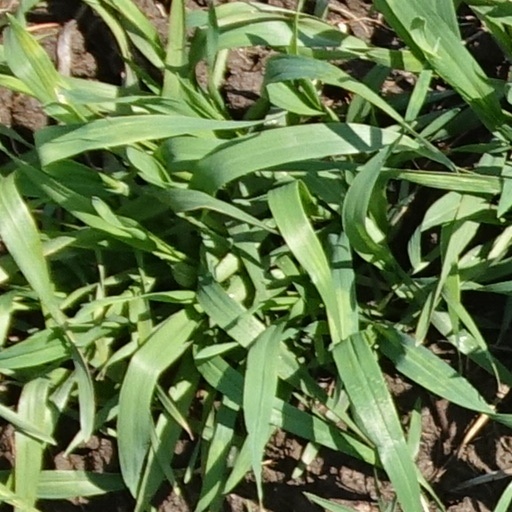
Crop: wheat